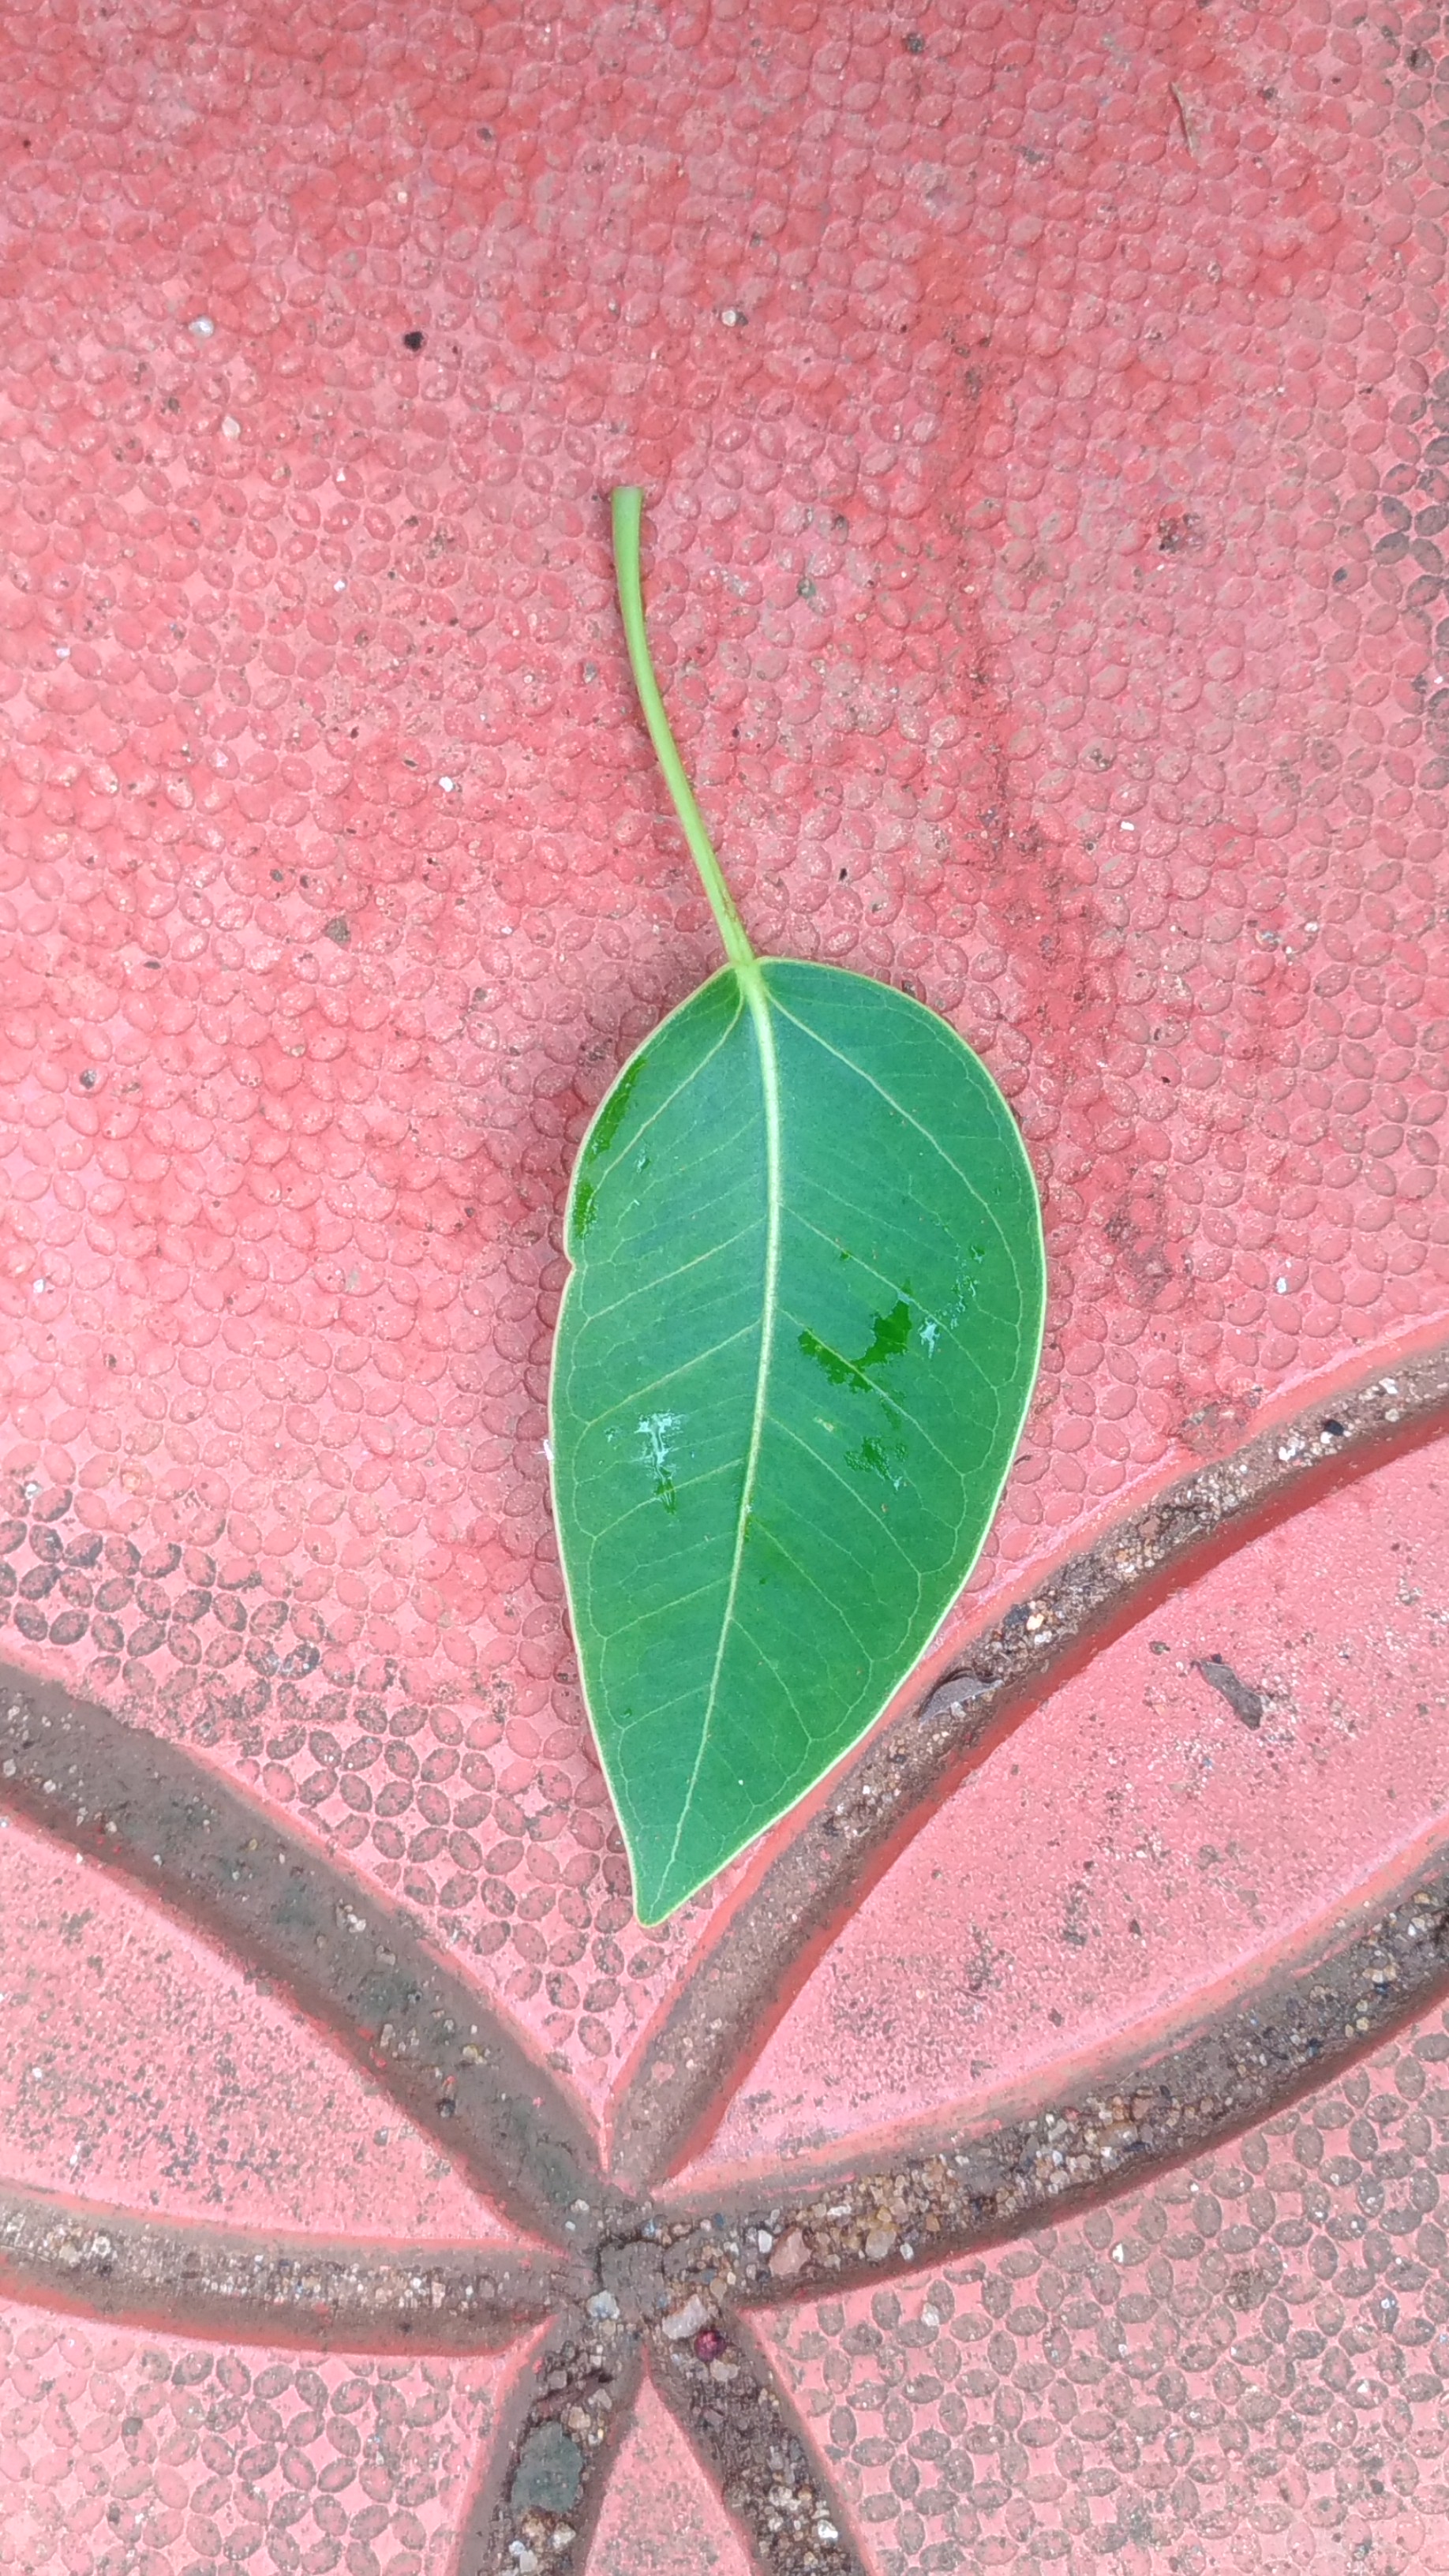
Plant: camphor